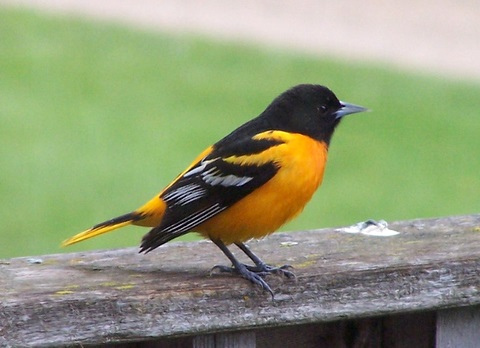
the bird has a black breast and an orange belly.
this bird has a black crown and a yellow breast.
this bird has a black head, short beak, yellow breast and underbelly, and has some white mixed with black on it's wings.
this bird has a bright yellow belly, back, and tail with a black head and black wings striped with white feather tips.
the bird has a black crown, sharp black bill, bright orange throat, breast and belly.
this bird is yellow with black and has a very short beak.
this is a small bird, with a yellow belly, black primaries, crown and nape, with a small pointed bill.
the small bird has a yellow belly, black crown, black bill, and white / black wings.
this particular bird has a belly that is yellow and has black and white secondaries
this bird has a bright orange breast and rectrices, black neck and crown and black feet.
Species: Baltimore Oriole